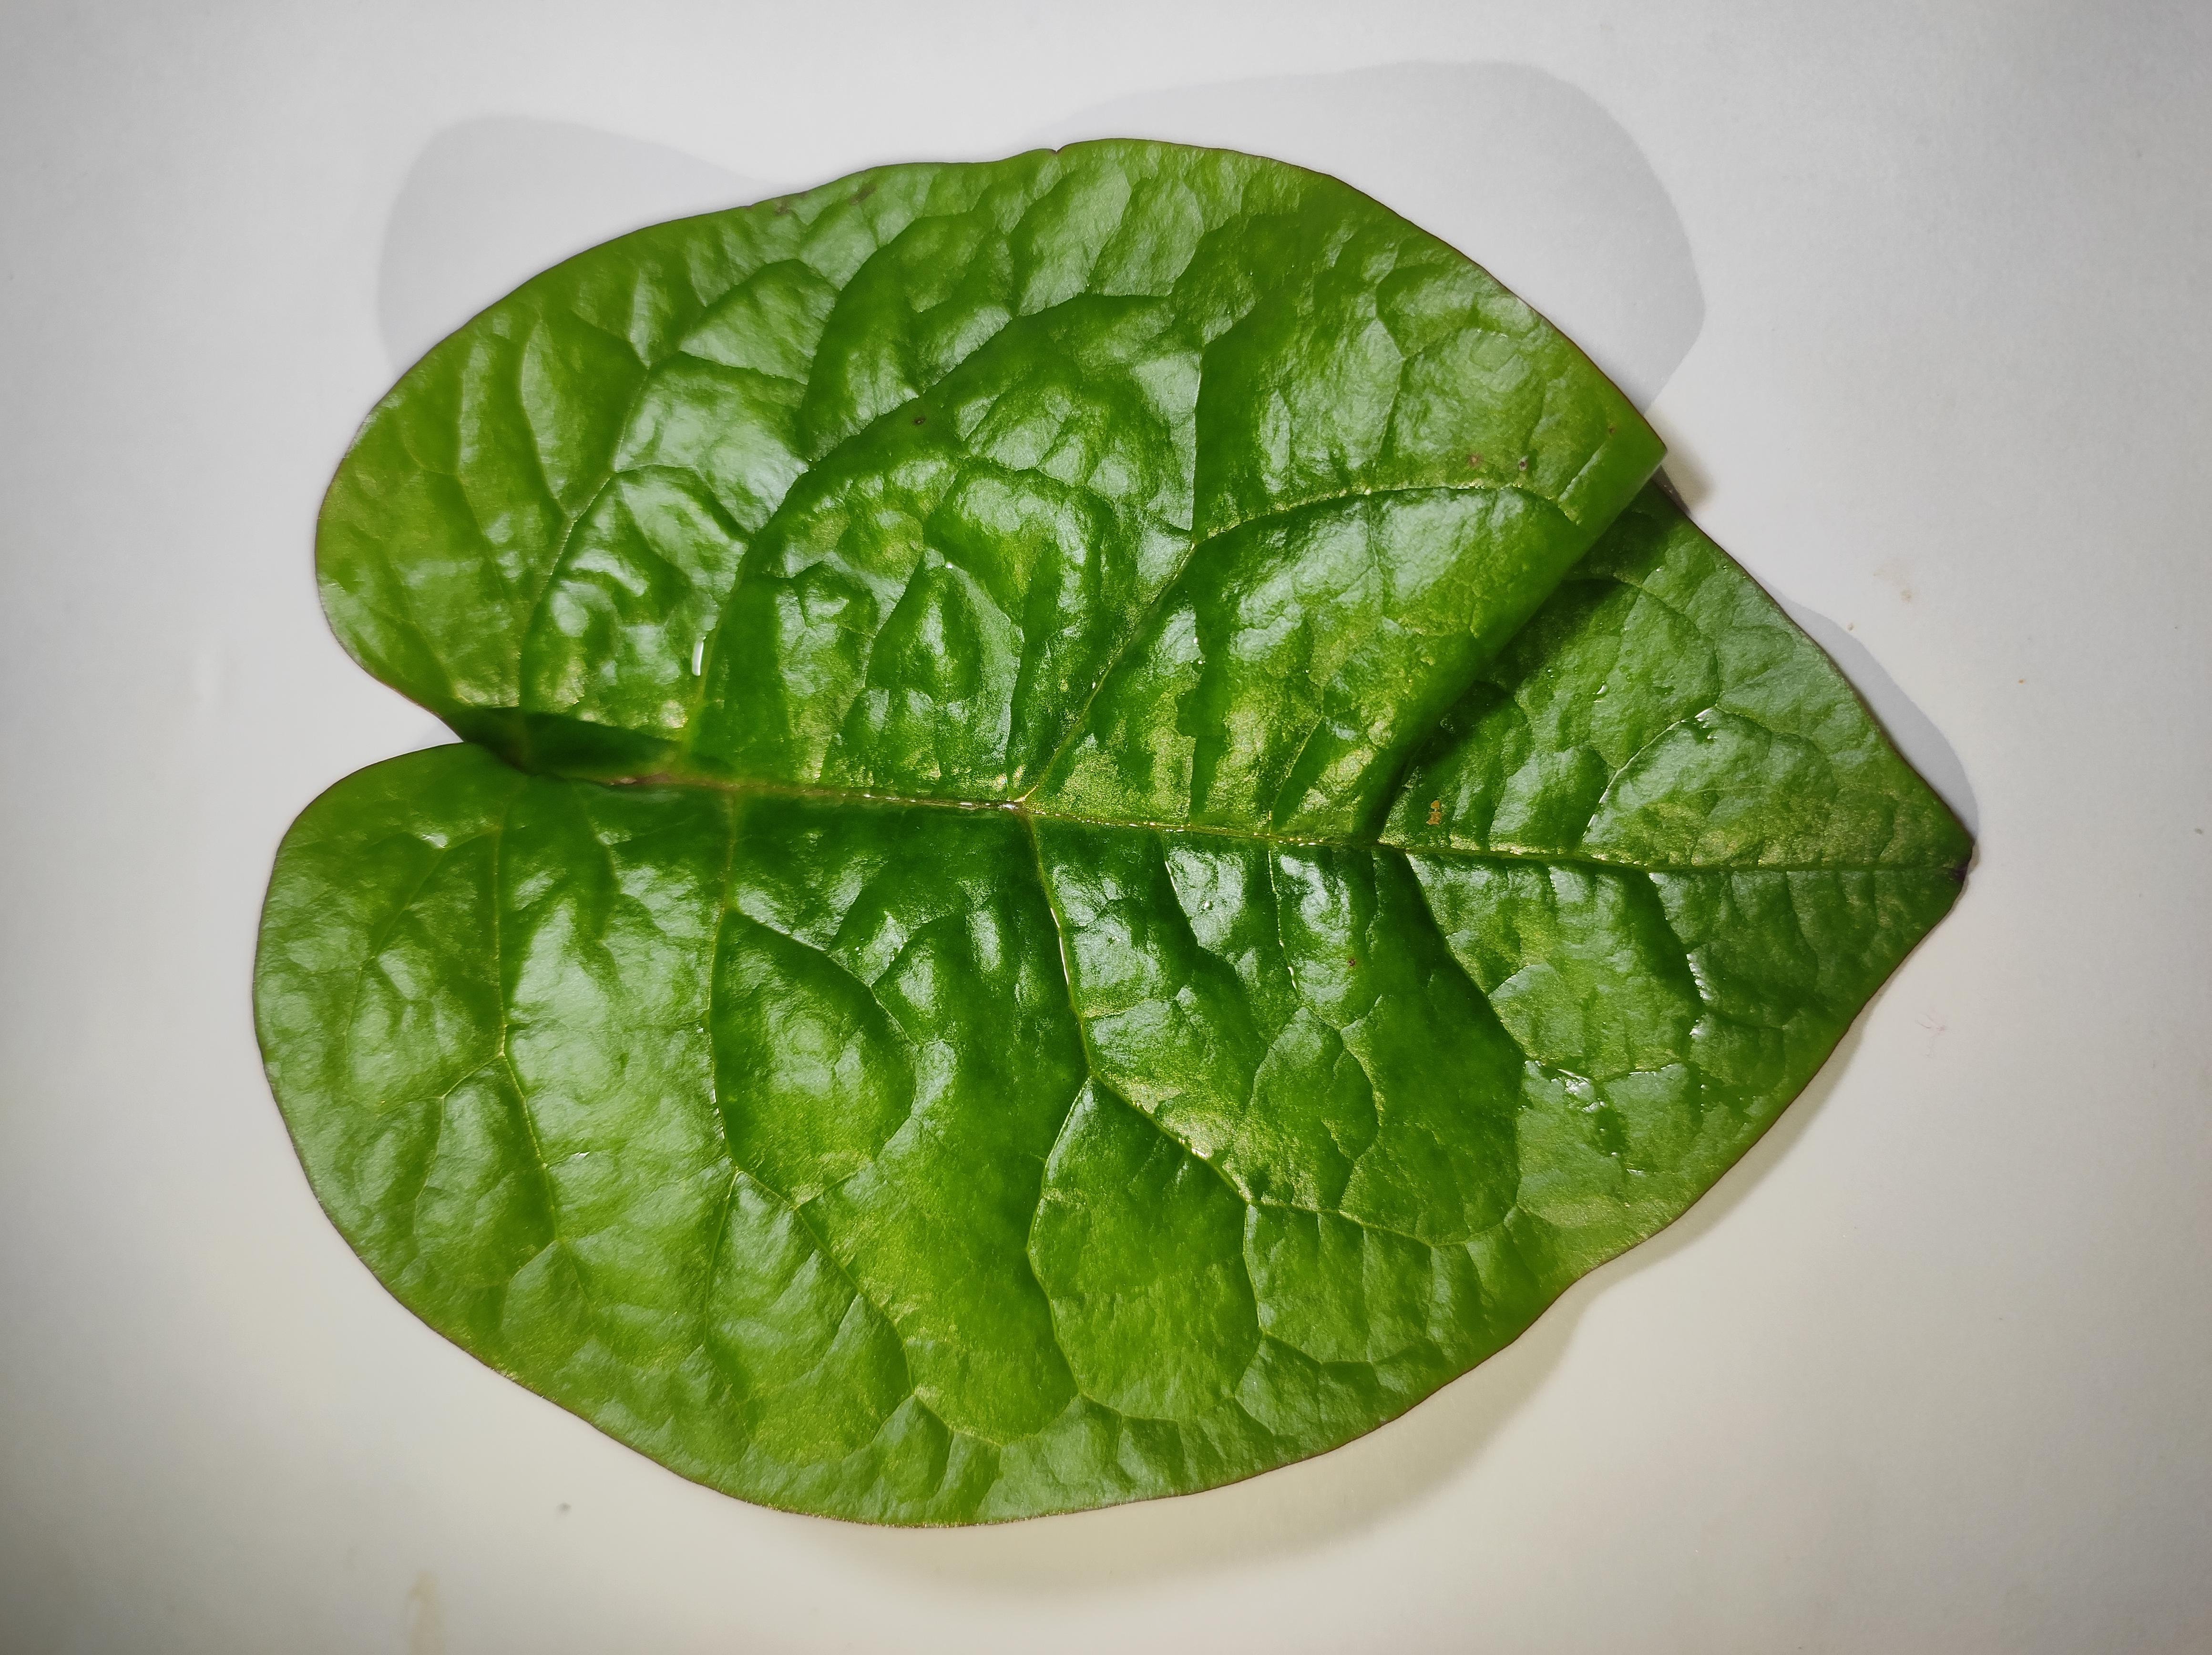
Label: healthy